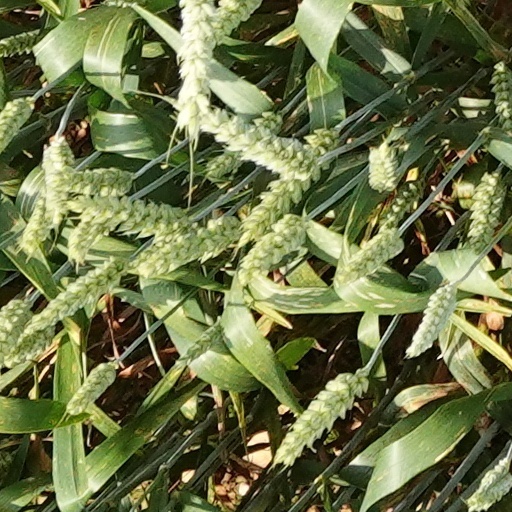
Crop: wheat